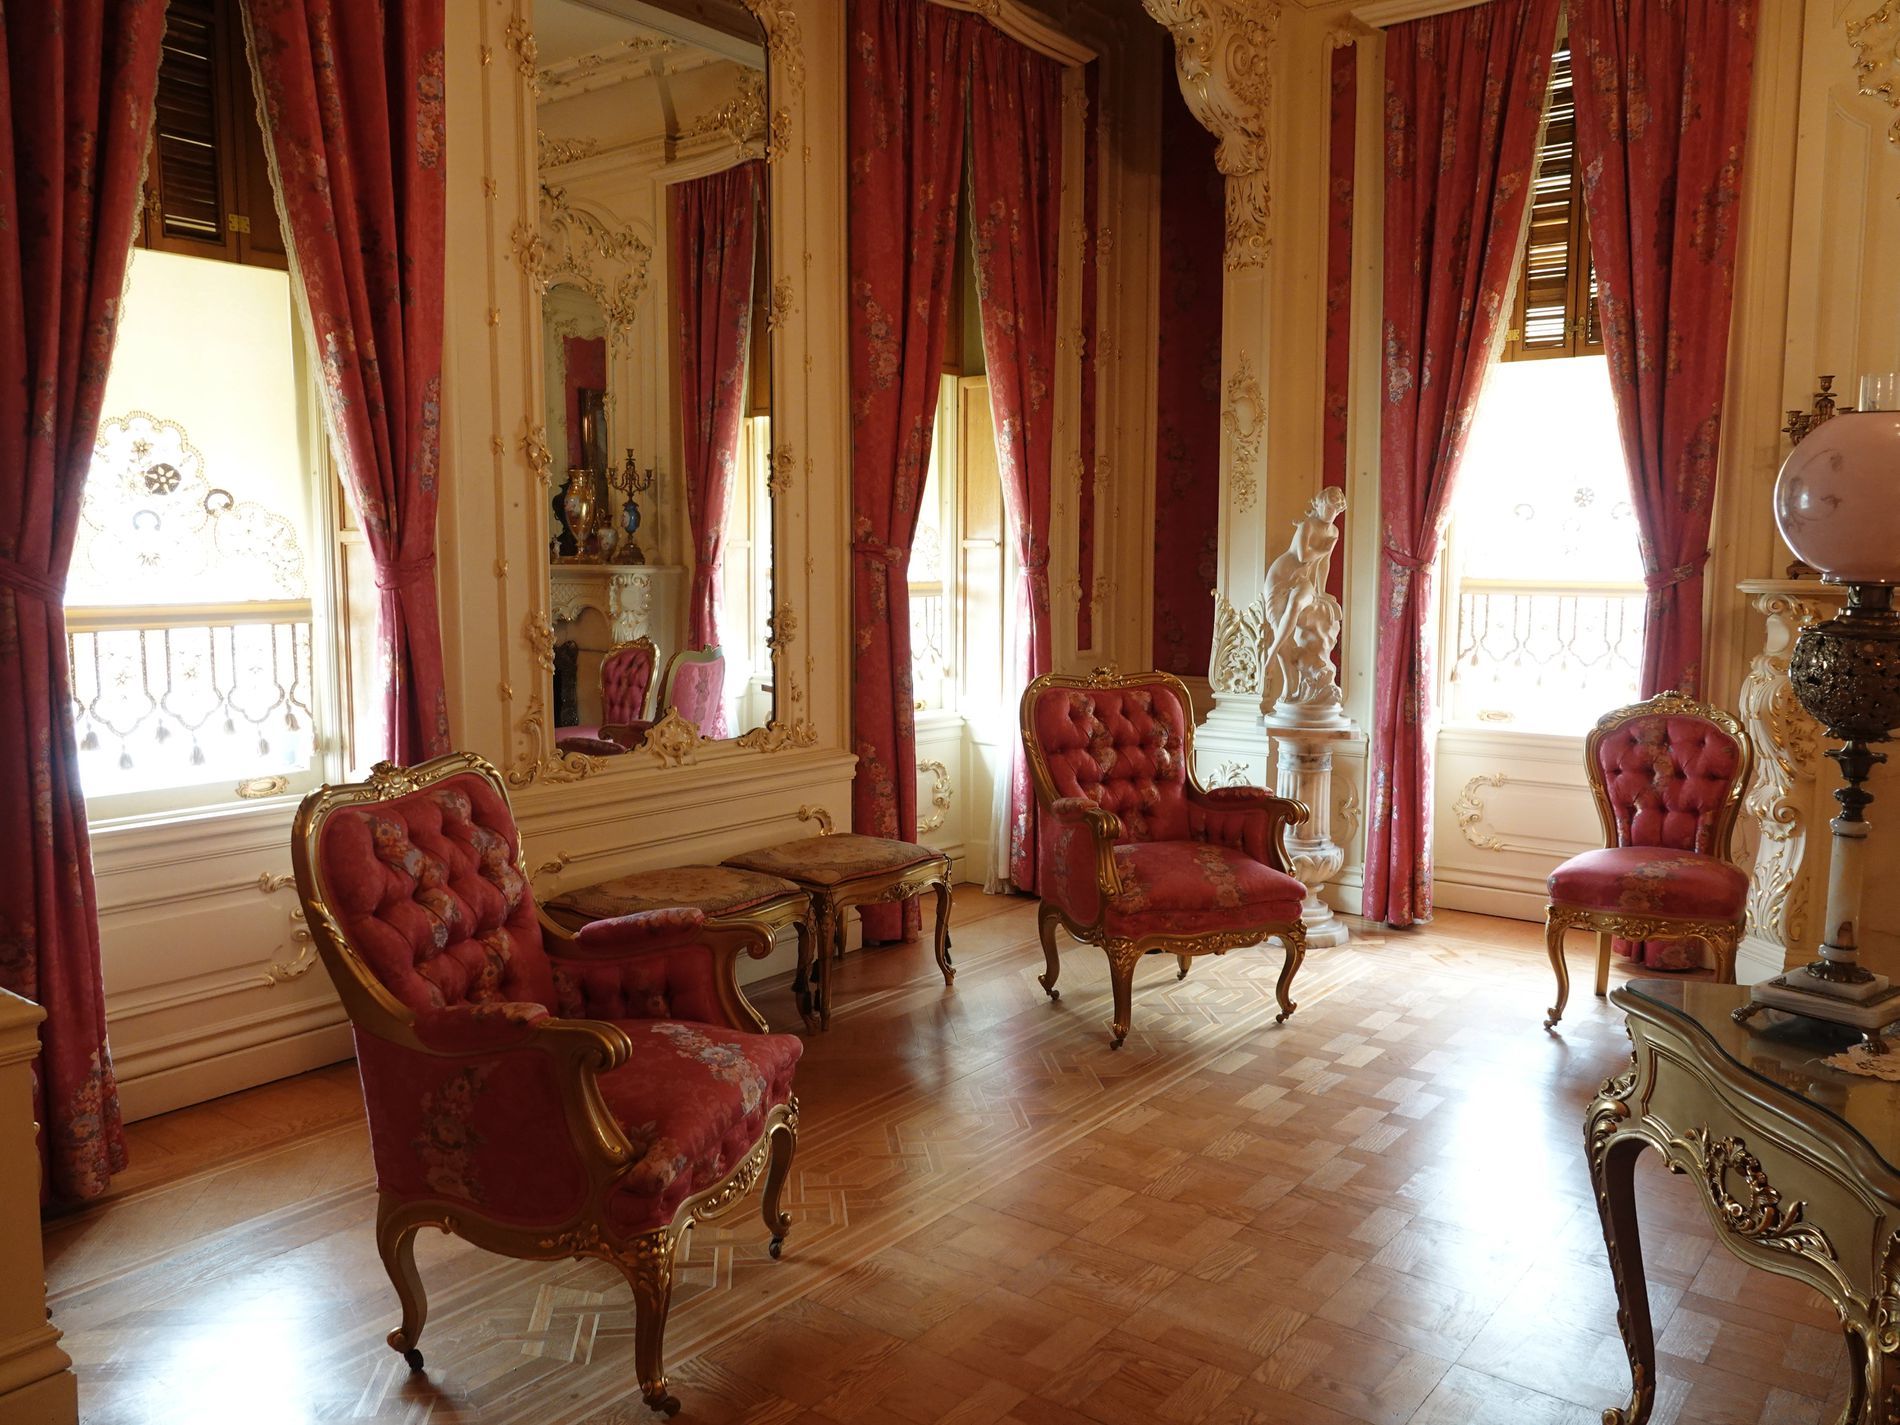
Luxurious Classical Room
A luxurious Baroque style sitting room features candlestick next to classical walls and featuring ornate chairs, large mirrors, heavy curtains and soft sunlight streaming through tall windows enhancing the elegance and richness of the space.
The image is captured from a frontal angle revealing room depth and furniture placement natural light from the windows highlights glossy and gilded surfaces emphasizing intricate details the photographic style is static and classical emphasizing symmetry and balance. The overall mood is regal and majestic evoking historic European palaces.
Labels: Architecture, Building, Furniture, Indoors, Living Room, Room, Reception, Reception Room, Waiting Room, Interior Design, Floor, Flooring, Home Decor, Wood, Couch, Chair, Candle, Table, Hardwood, Armchair, Throne, Window, Dining Room, Dining Table, Red curtain, Mirror, Sculpture, Classical walls, Table lamp, Sunlit windows, Sunlit window, classic candlestick, Red Curtains, Armchairs, Sunlit Windows
Camera: SONY DSC-RX10M4
Aperture: F2.5
Exposure: 1/30 sec
ISO: 640
Focal length: 8.8 mm